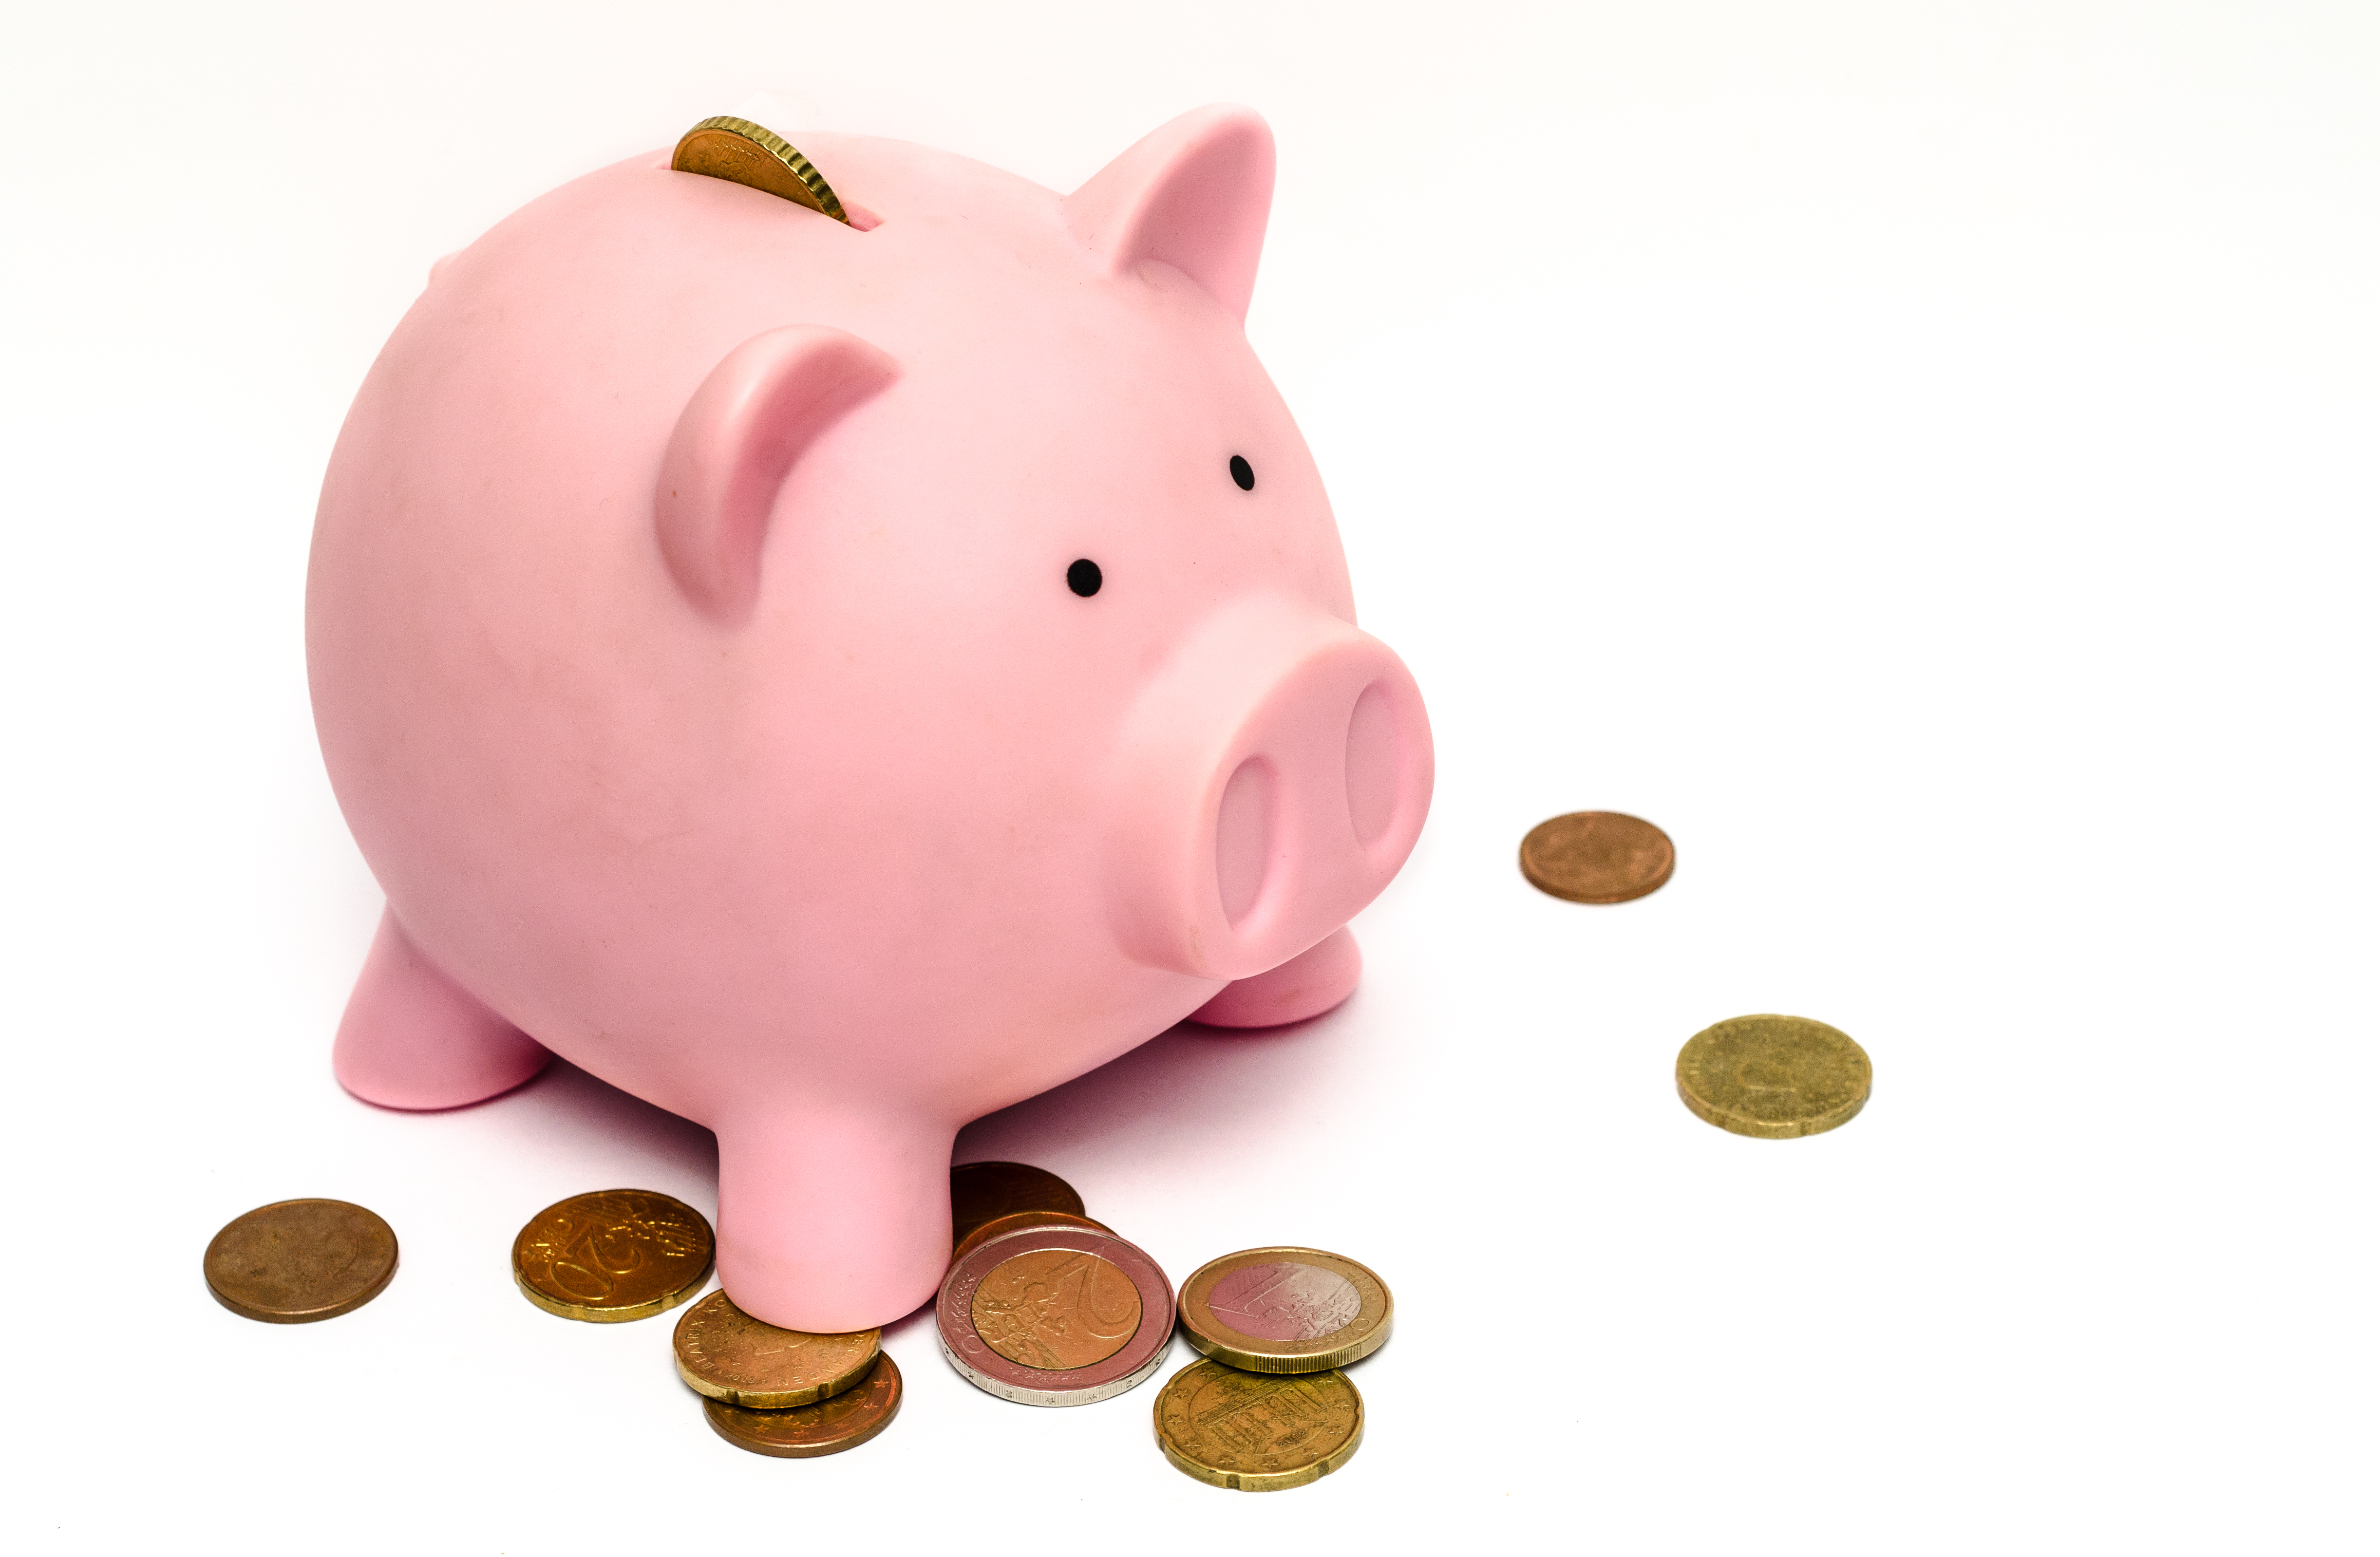
money, cash, illustration, currency, euro, piggy bank, pig, credit, buy, savings, coins, taxes, finance, investment, money handling, fond